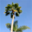
Label: palm_tree